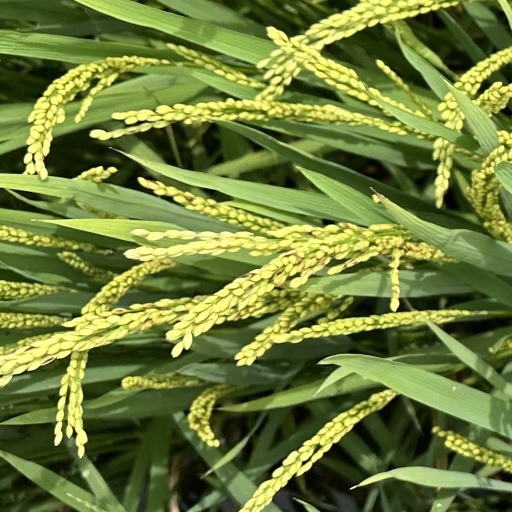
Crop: rice